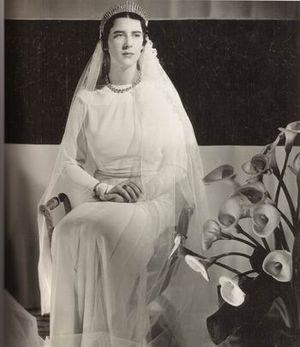
Élisabeth de Grèce, princesse de Grèce et de Danemark puis, par son mariage, comtesse de Toerring-Jettenbach, est née le 24 mai 1904 à Tatoï, en Grèce, et décédée le 11 janvier 1955 à Munich, en Bavière. Membre de la maison d'Oldenbourg, c'est une princesse grecque et allemande proche du parti nazi durant les années 1930 et 1940.